Camponotus flavomarginatus

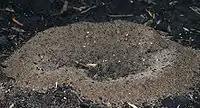
Burrow of the ants

Camponotus flavomarginatus is a black coloured ant with coarse erect hairs on the abdomen. It is fairly common especially on isolated ground where it nests in the soil. It forages widely across the ground and on native herbaceous vegetation. It is found in Africa, particularly in Cameroon.